Lael Bethlehem

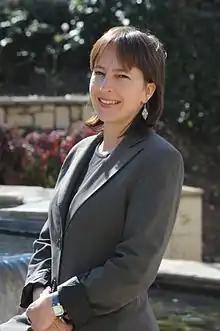
Lael Bethlehem

Lael Bethlehem (born 24 October 1967) is an expert in urban development. She was director of economic development at the City of Johannesburg from 2002 to 2005 and chief executive of the Johannesburg Development Agency from 2005 to 2010. Prior to those roles, she also served as Chief Director of Forestry at the South African National Department of Water Affairs and Forestry, where she led South Africa’s forestry programme and represented the country in international forestry negotiations. Today, Bethlehem is an investment executive at Hosken Consolidated Investments.